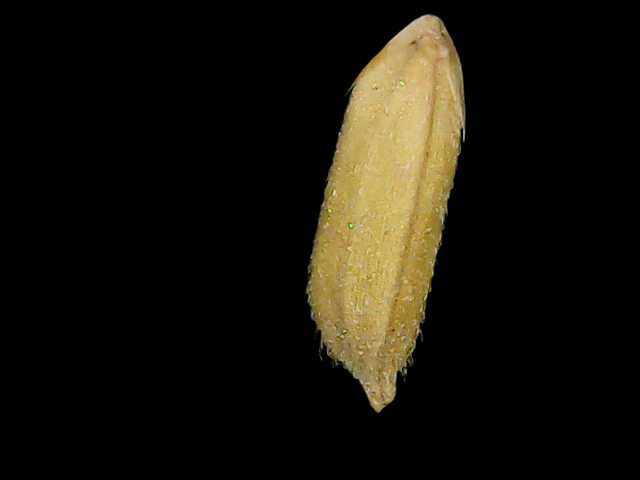
Rice variety: Binadhan17